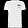
Label: T - shirt / top